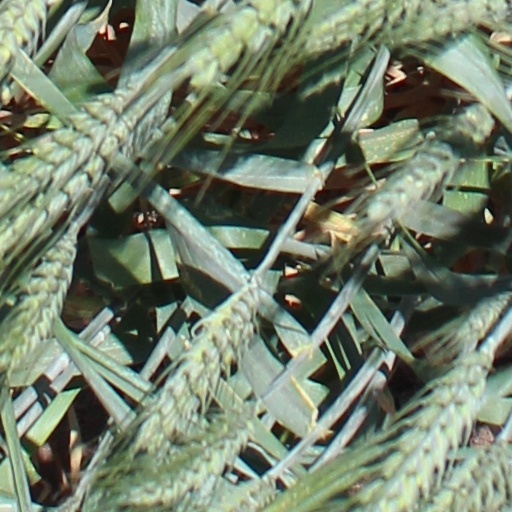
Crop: wheat